Overgaden Neden Vandet 31

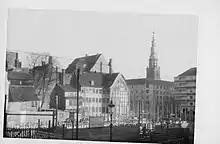
The exposed gable of No. 31 viewed from Torvegade with the cleared site of No. 25–29 in the foreground

On 17 July 1911, Andersen sold the buildings to the tea wholesale company David Metz. The company was founded by David Metz (18571947). It was still based at Overgaden Neden Vandet 33 in 1950.